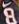
Number: 8